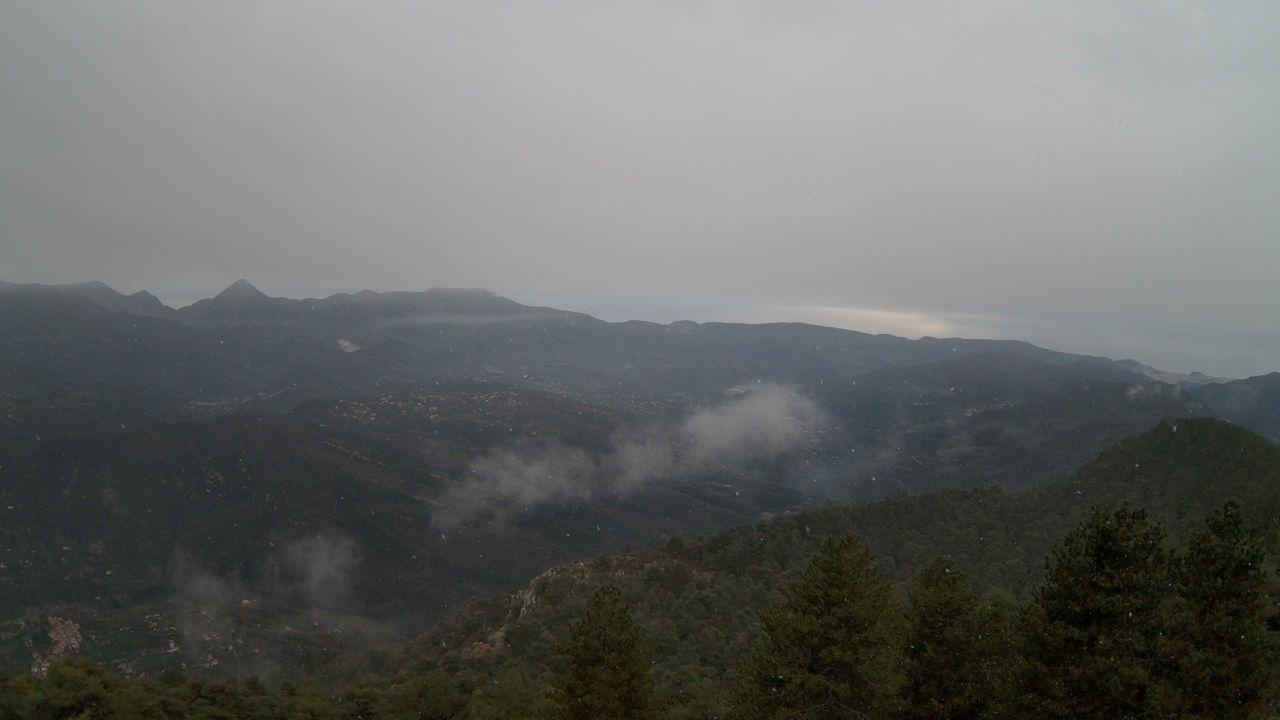
Fire: no
Smoke: yes